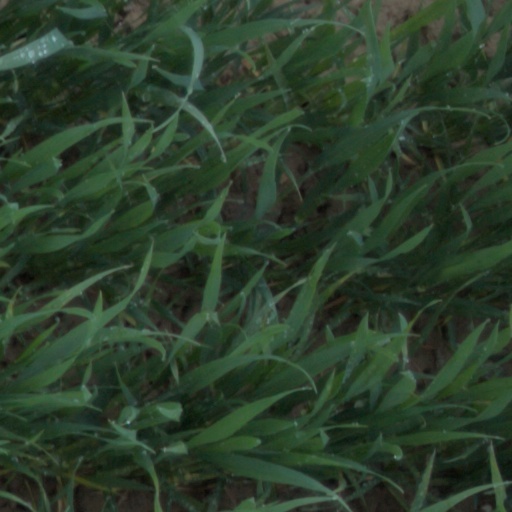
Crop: wheat